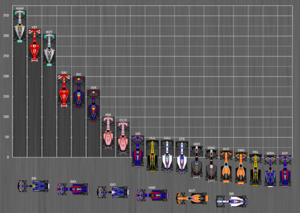
Le championnat du monde de Formule 1 2017 est la 68ᵉ édition du championnat du monde de Formule 1. Il débute le 26 mars 2017 avec le Grand Prix d'Australie et s'achève le 26 novembre 2017 à Abou Dabi. Il comporte vingt Grands Prix, un de moins qu'en 2016, le Grand Prix d'Allemagne n'étant pas organisé.